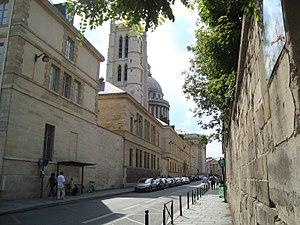
La rue Clovis est une voie du 5ᵉ arrondissement de Paris située dans le quartier de la Sorbonne.